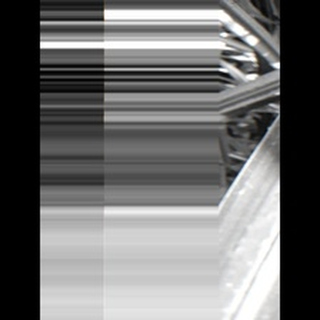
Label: sugarcane_rust